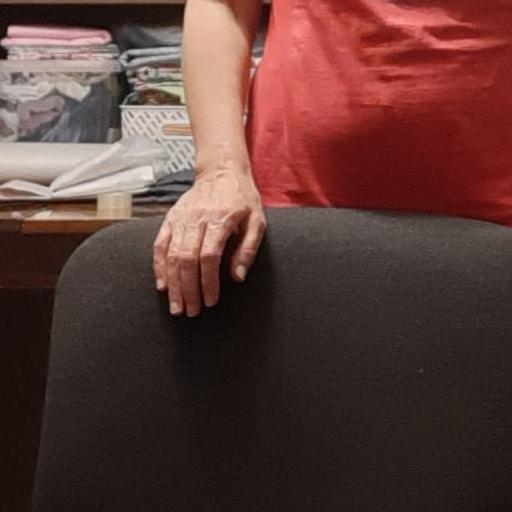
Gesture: no_gesture